Pasiphila muscosata

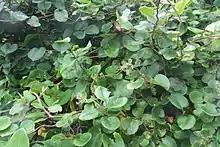
Larval host "Muehlenbeckia australis"

Larvae of this species live on species in the genus "Muehlenbeckia" as well as on "Lophomyrtus bullata". They have been successfully reared in captivity on "Muehlenbeckia australis".